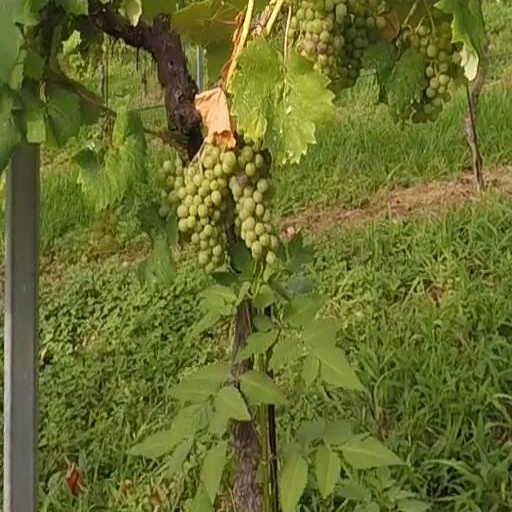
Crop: grape